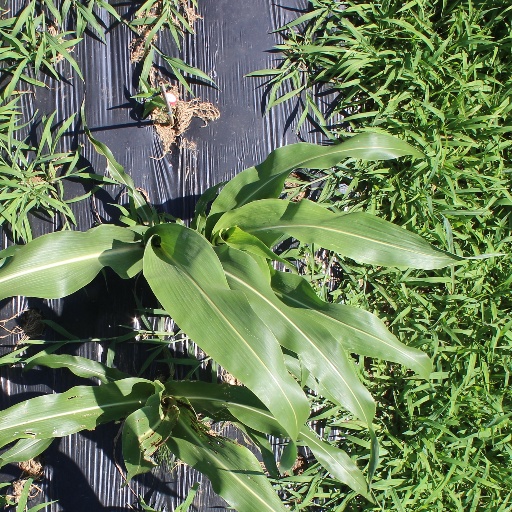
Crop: sorghum